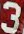
Number: 3